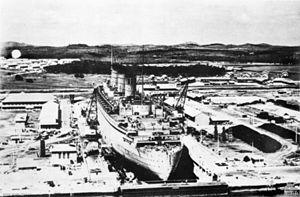
La stratégie de Singapour est un principe militaire élaboré et mis en œuvre par l'Empire britannique entre 1919 et 1941. Il s'agissait d'une série de plans stratégiques qui, bien qu'ayant évolué durant cette période, avaient tous pour but d'empêcher une attaque de ses territoires par l'Empire du Japon en mobilisant un ensemble de la Royal Navy pour intercepter et détruire une flotte qui se dirigerait vers l'Inde ou l'Australie. Singapour fut choisi en 1919 pour abriter cet ensemble et les travaux de construction de la base navale et de ses défenses se poursuivirent durant les deux décennies suivantes.
Les bombardements de Singapour (1944-1945) constituent une campagne militaire menée par les forces aériennes alliées durant la Seconde Guerre mondiale. Des unités de bombardiers à longue portée de l'United States Army Air Forces ont effectué, entre novembre 1944 et mars 1945, 11 raids aériens sur Singapour occupé par les Japonais. La plupart de ces attaques visaient la base et les chantiers navals de l'île, même si plusieurs missions de mouillage de mines ont été effectuées dans les eaux avoisinante. Après le redéploiement des bombardiers américains, la Royal Air Force britannique prit la responsabilité des opérations de mouillage de mines près de Singapour, et ce jusqu'au 24 mai 1945.